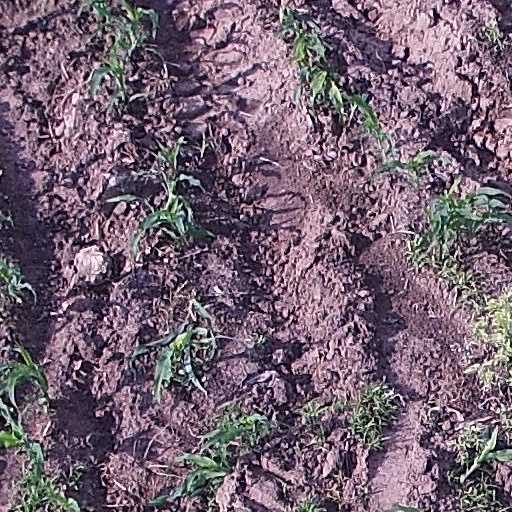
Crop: maize; corn